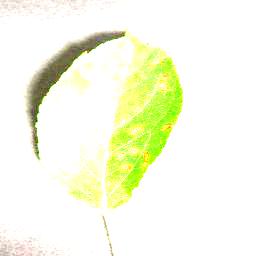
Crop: apple
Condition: cedar_rust